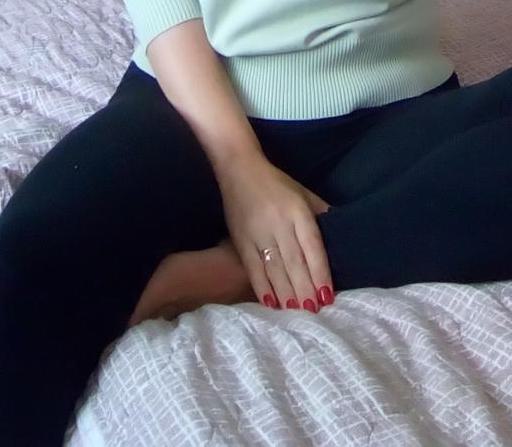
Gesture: no_gesture